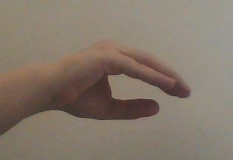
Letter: jeem